Operation White

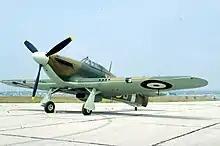

At dawn on 17 November, the first six Hurricanes were brought on deck. The navigating Skua (L2882) was crewed by Sub- Lieutenant (A) Nowell, who had flown on Operation Hurry and Sub-Lieutenant (O) P. Gordon-Smith. lt was about to Malta; if flown at optimum speed, revs and altitude, the Hurricanes were expected to reach Malta with 45 minutes' of fuel left. Engine start was at and it took 15 minutes to get the seven aircraft airborne and formed up into two sections, which used a third of the safety margin. The fighters flew at at a height of , far from the optimum height and speed for the distance to be covered.